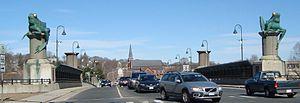
Willimantic est une census-designated place située dans les limites de Windham du comté de Windham au Connecticut. Lors du recensement de 2010, sa population s’élevait à 17 737 habitants.